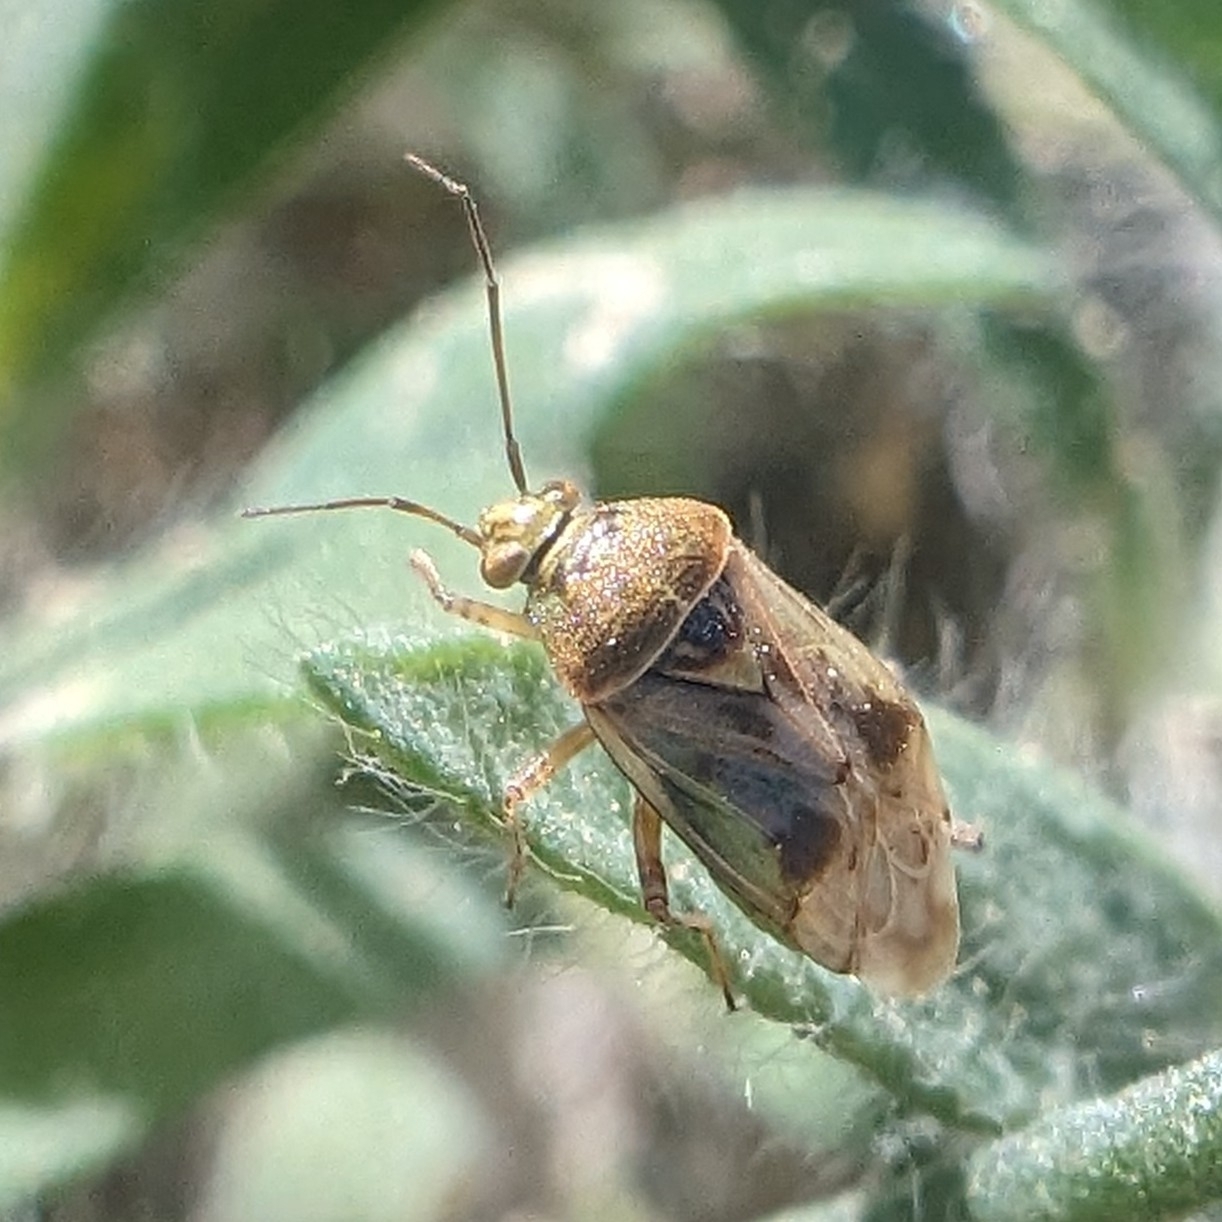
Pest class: lygus_bug